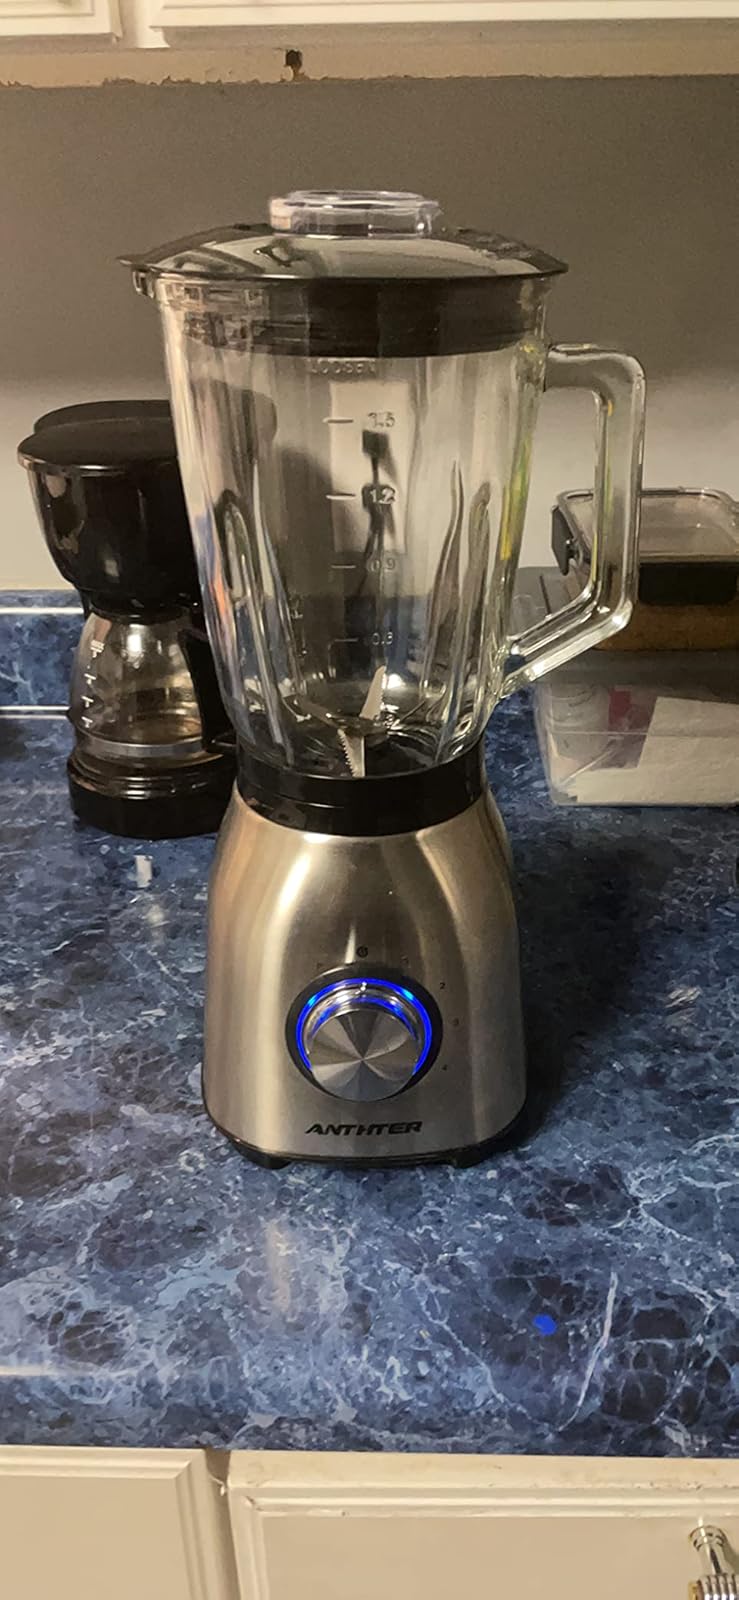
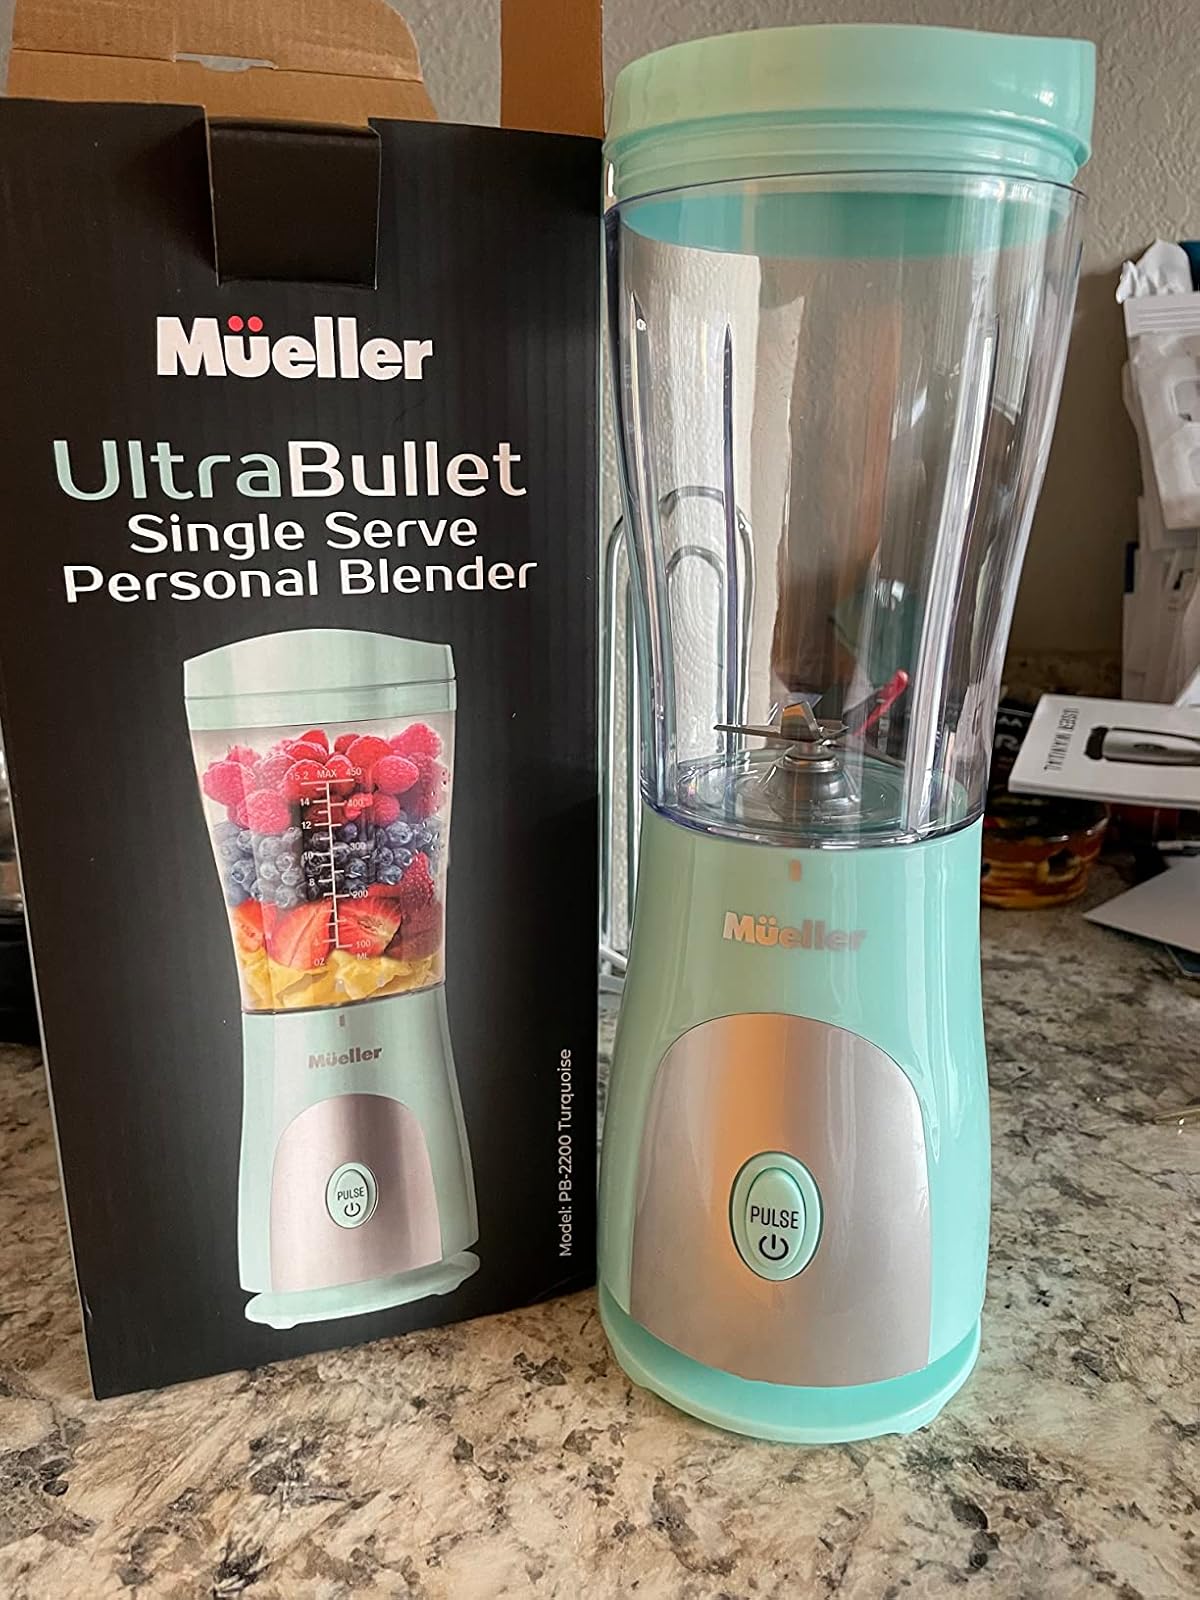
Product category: items_blender
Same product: no